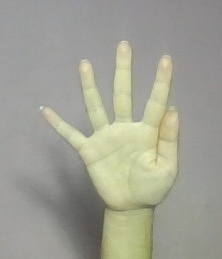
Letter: sheen